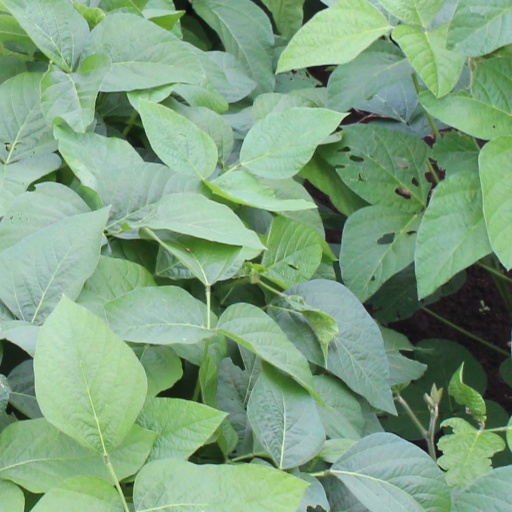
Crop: soybean